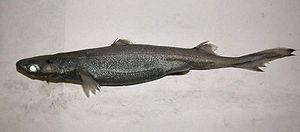
Le sagre commun est un petit requin bathy-benthique.
Les sagres forment un genre de petits requins.